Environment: real
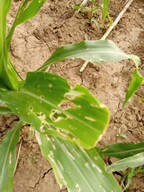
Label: fall_armyworm